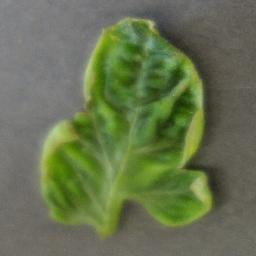
Label: Tomato___Tomato_Yellow_Leaf_Curl_Virus